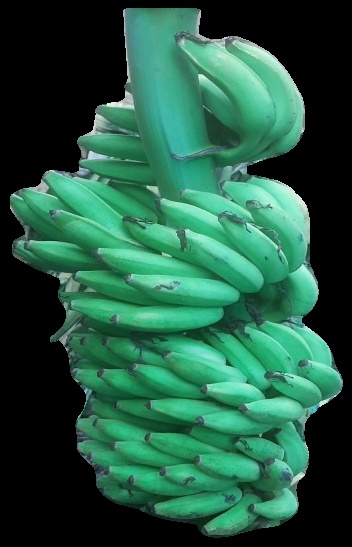
Variety: elakki-bale
Grade: grade1